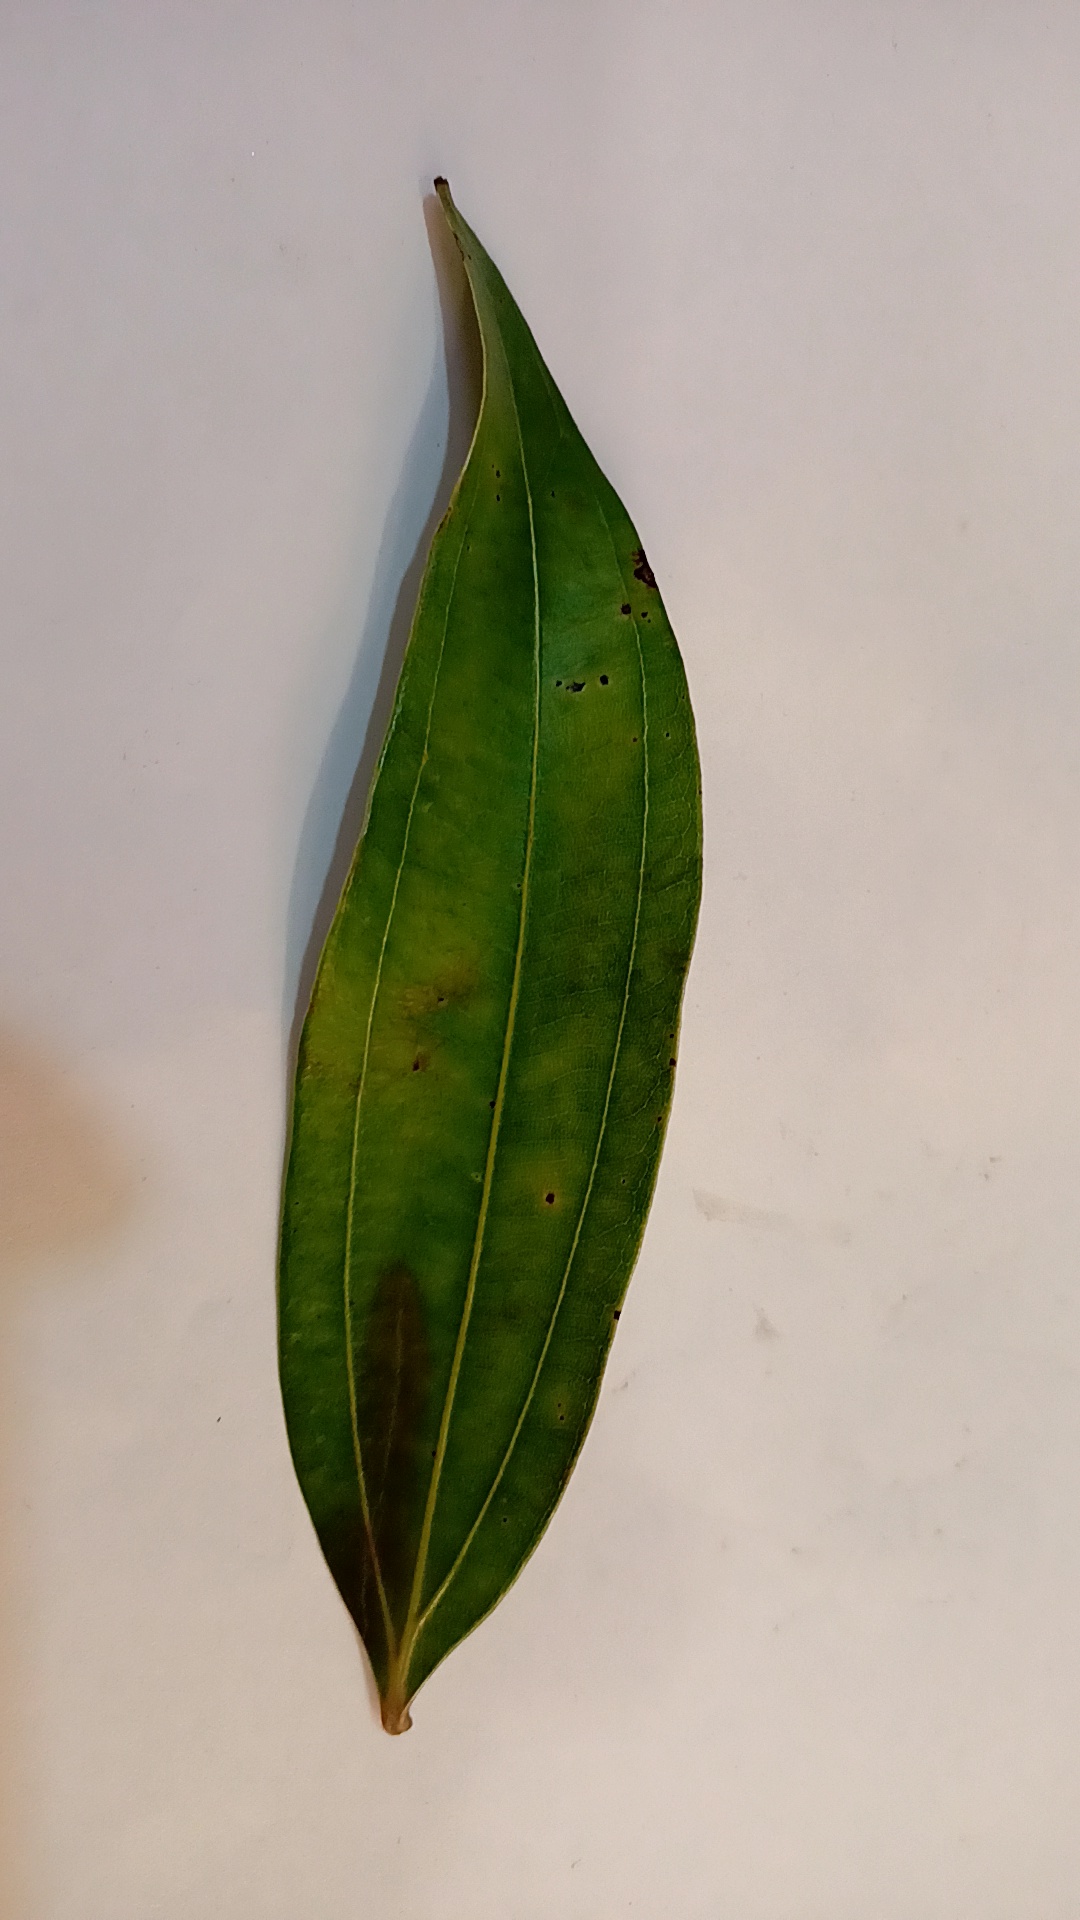
Label: Disease